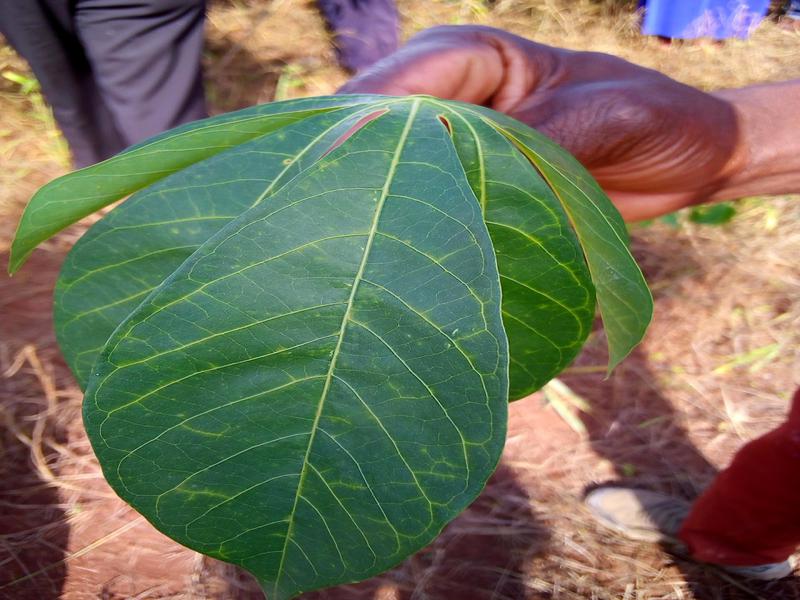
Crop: cassava
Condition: brown_streak_disease